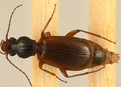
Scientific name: Cymindis neglecta
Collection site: Bartlett Experimental Forest NEON (BART), plot BART_028